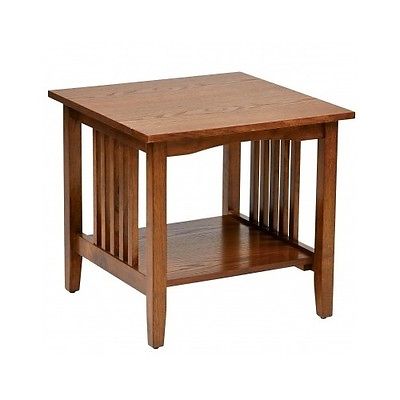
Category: table